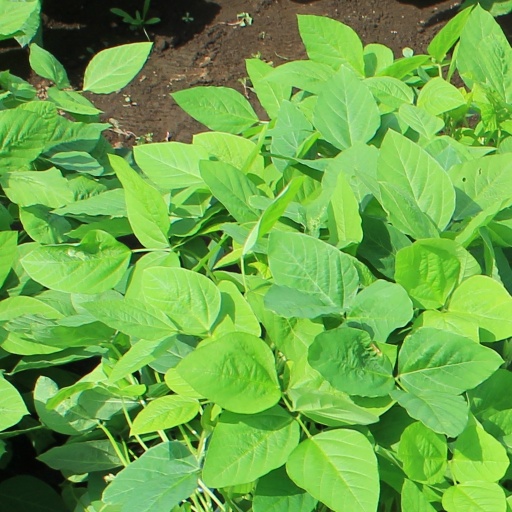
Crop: soybean